San Michele Arcangelo ai Corridori di Borgo

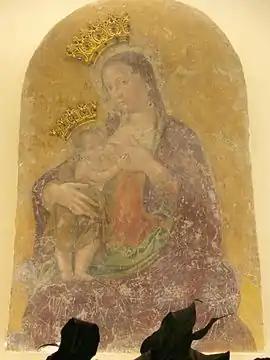
Nursing Madonna, a fresco attributed to Antoniazzo Romano, was once in the church and now in the "Nunziatina" oratory.

The facade of the church had one order surmounted by an attic. The lower part had a portal flanked by two niches and was marked by pilasters, while the attic was divided by frames separated by tapered pilasters. The facade was crowned with a tympanum, surmounted by two oriflammes (flaming stone standards), which framed a cartouche bearing the Latin dedication inscription: "DIVO MICHAELI ARCHANGELO". On the roof between the church and the oratory stood a bell-gable.